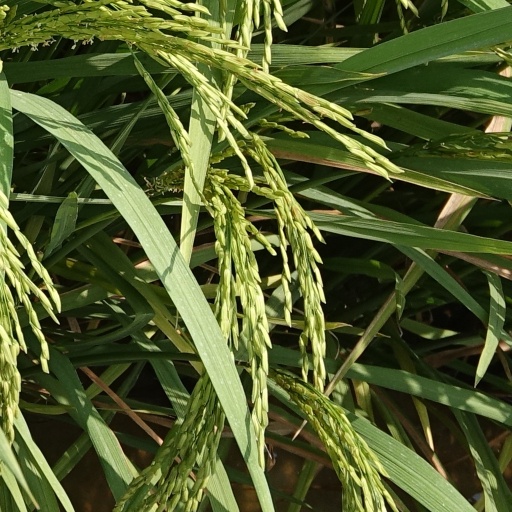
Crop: rice